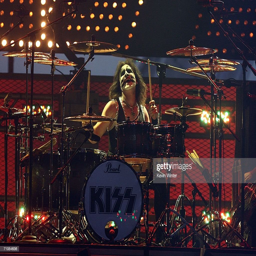
hard rock artist performs onstage during tv programme .